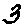
Label: 3